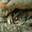
Label: lobster